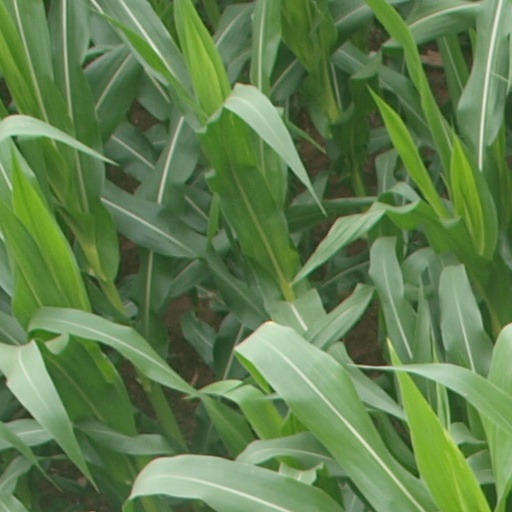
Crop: maize; corn